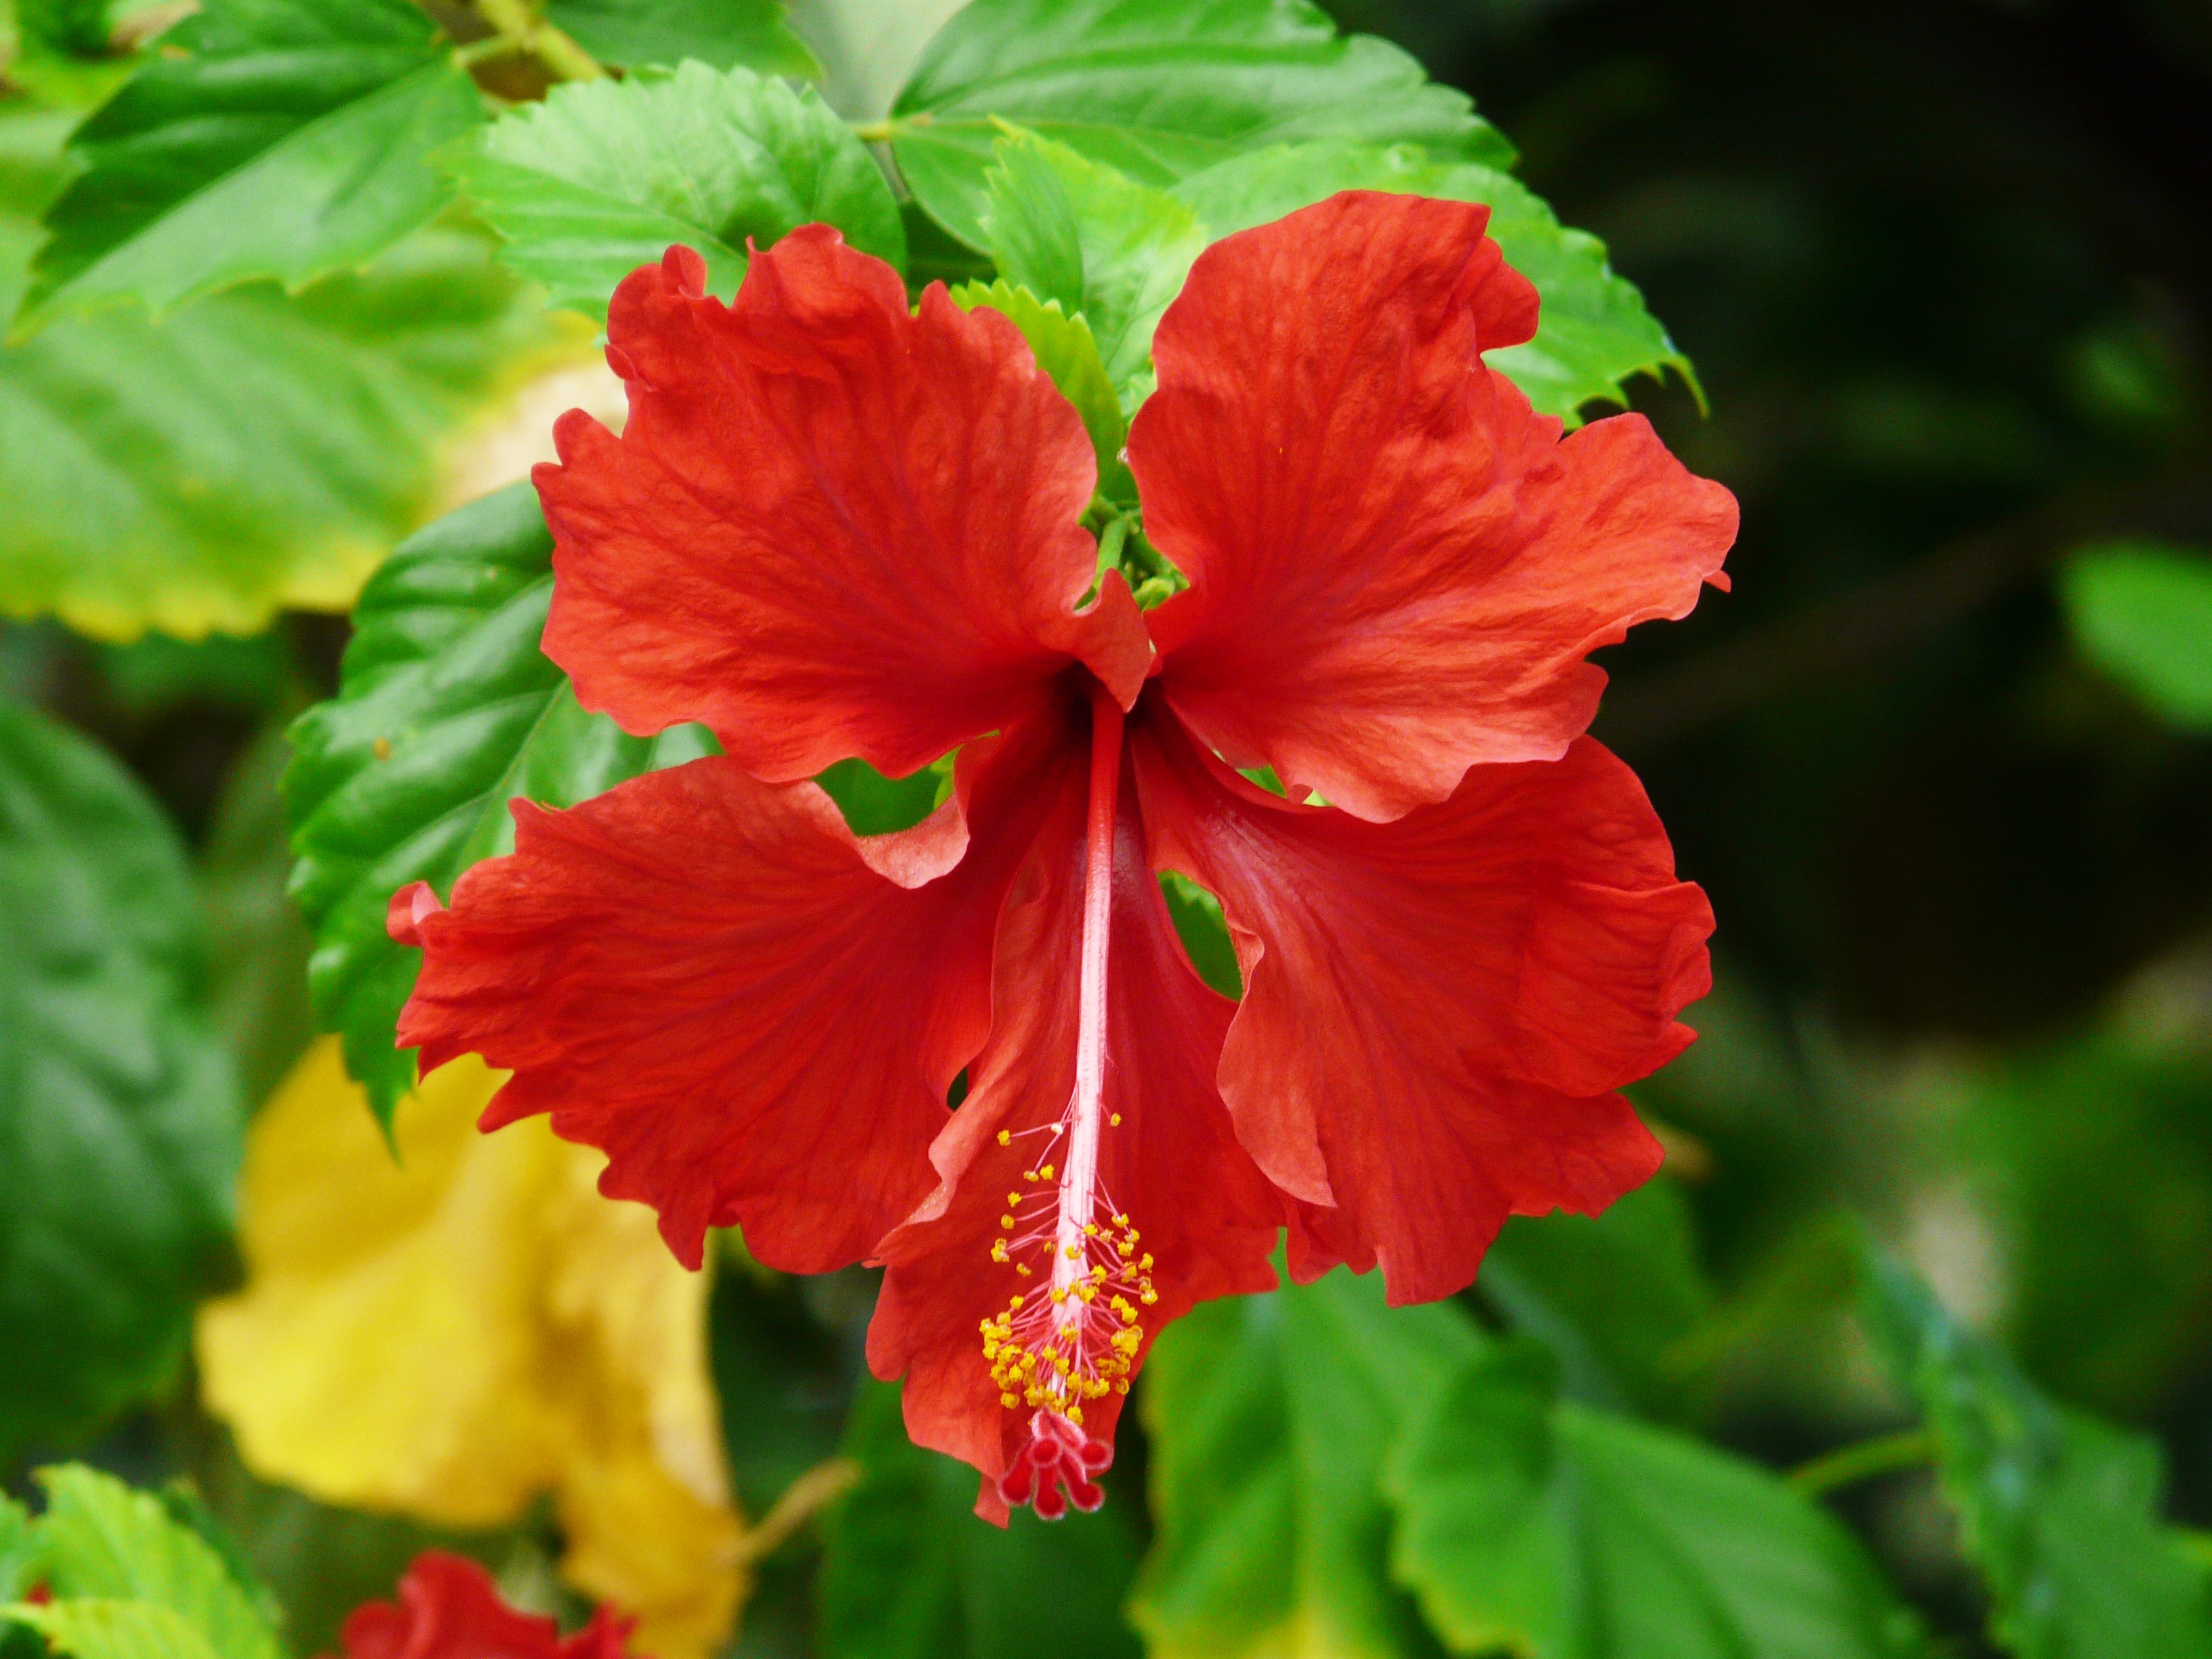
blossom, plant, stem, leaf, flower, petal, bloom, floral, environment, red, herb, natural, botany, agriculture, flora, botanical, wildflower, outdoors, vegetation, shrub, indonesia, hibiscus, horticulture, malvales, organic, bali, macro photography, flowering plant, chinese hibiscus, annual plant, land plant, mallow family